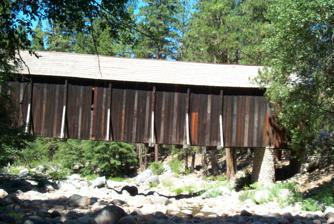
Building: Wawona Covered Bridge
Country: United States of America
Year built: 1868
United States historic place Wawona Covered Bridge U.S. National Register of Historic Places Show map of California Show map of the United States Location Pioneer Yosemite History Center, Wawona, California Coordinates 37°32′19″N 119°39′17″W / 37.53861°N 119.65472°W / 37.53861; -119.65472 Area 1 acre (0.40 ha) Built 1868 Architectural style Modified Queen-post through NRHP reference No. 06001261 Added to NRHP January 11, 2007 The Wawona Covered Bridge is a covered bridge spanning the South Fork Merced River near Wawona, California , in Yosemite National Park . The open bridge (without the covering) was built by Galen Clark, the steward of what was then called the Yosemite Grant, in 1868, without its cladding.  The open bridge was a component of Clark's proposed new road from Wawona to the Yosemite Valley . Clark was unable to complete the road, which he sold to the Washburn Group of investors along with his stopover lodging (Clark's Station) in 1874. In mid-1875 the Washburn Group completed the road to Yosemite Valley. It is one of twelve remaining covered bridges in California . Covered bridge The modified queen post truss was covered with Douglas fir cladding in 1878, enclosing the Ponderosa pine structure and its iron tie rods. The bridge served automobile traffic until 1937, when a new bridge was built about 200 metres (660 ft) to the southwest. The bridge was repaired by Civilian Conservation Corps labor the same year. In 1955 the bridge was damaged by flooding. Marked for replacement on account of the damage and its poor general condition, the bridge was instead reconstructed after National Park Service landscape architect Thomas Chalmers Vint intervened in its favor. Work was funded as part of the Park Service's Mission 66 program, using the bridge as the centerpiece of an interpretive exhibit on the history of the Wawona area. The Pioneer Yosemite History Center was established nearby. The bridge was repaired, with damaged elements replaced in kind. Since 1957 the bridge has had a number of repairs and replacements as materials have deteriorated. See also List of bridges documented by the Historic American Engineering Record in California List of covered bridges in California Other structures at the Pioneer Yosemite History Center include: Acting Superintendent's Headquarters Chris Jorgenson Studio Hodgdon Homestead Cabin References